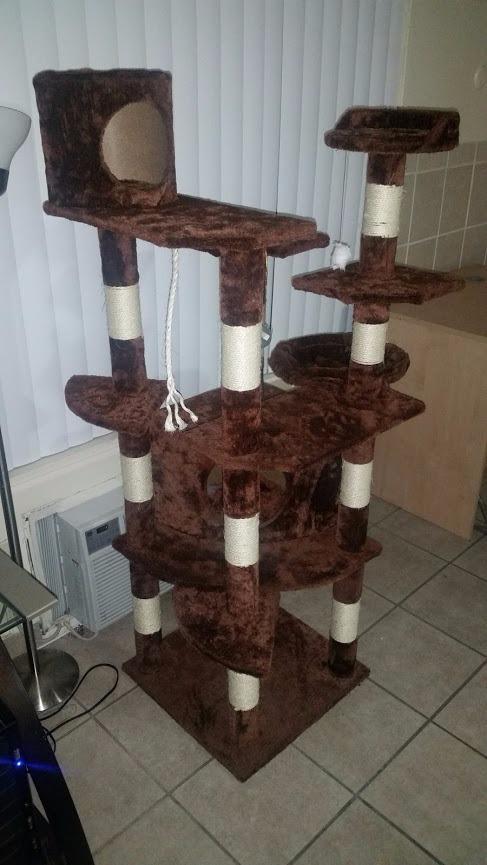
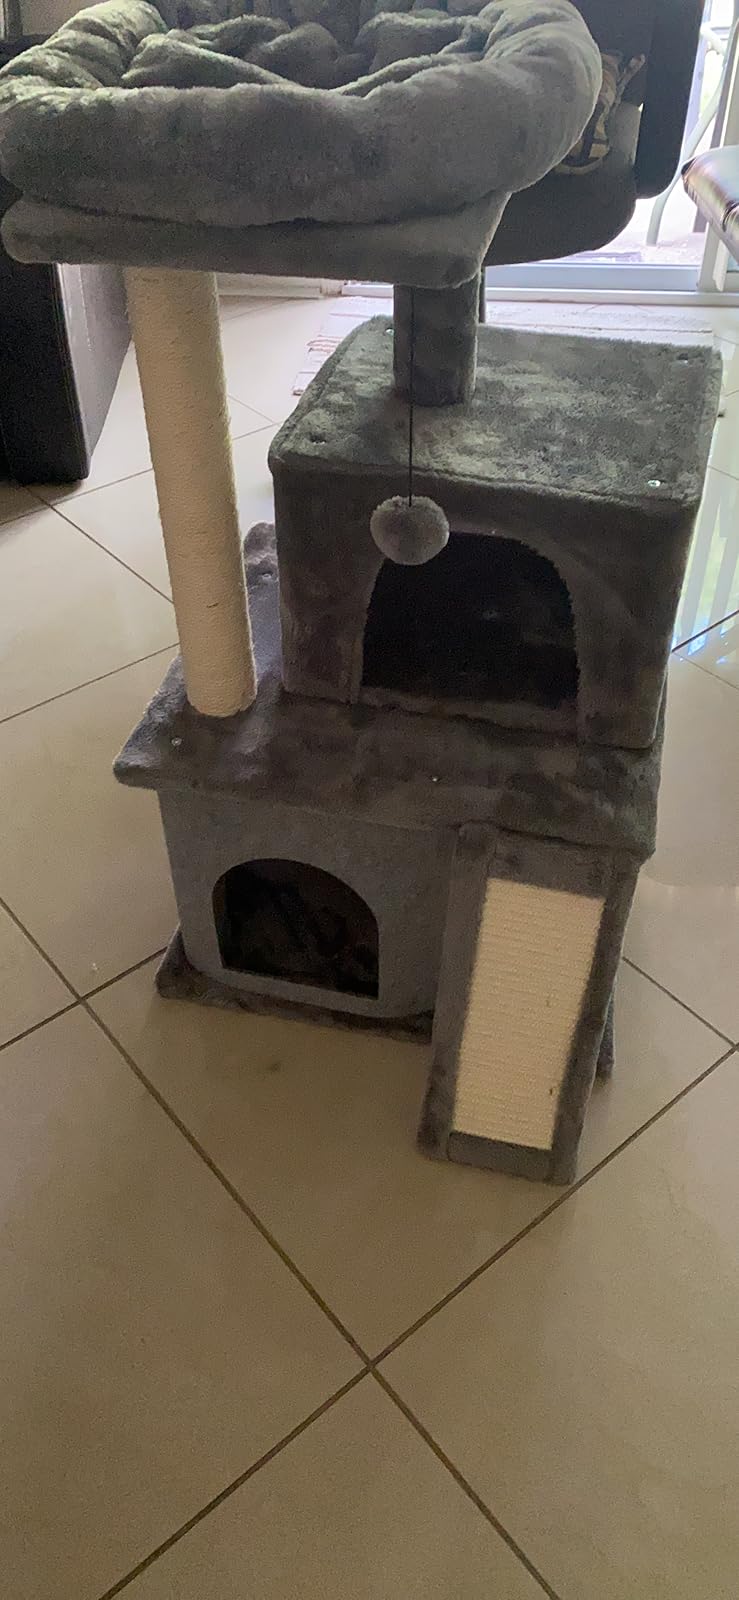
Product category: items_cat tree
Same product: no